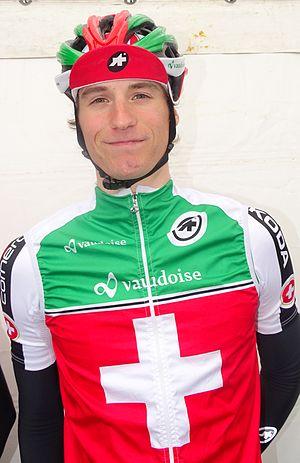
Reportage réalisé le samedi 11 avril à l'occasion du départ et de l'arrivée du Tour des Flandres espoirs 2015 à Audenarde, Belgique.
Tom Bohli, né le 17 janvier 1994 à Gommiswald, est un coureur cycliste suisse, membre de l'équipe UAE Emirates. Il est notamment champion du monde de poursuite individuelle juniors et champion d'Europe de poursuite juniors.